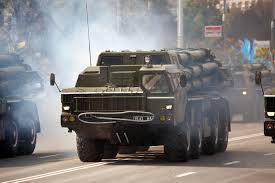
Label: BM-30